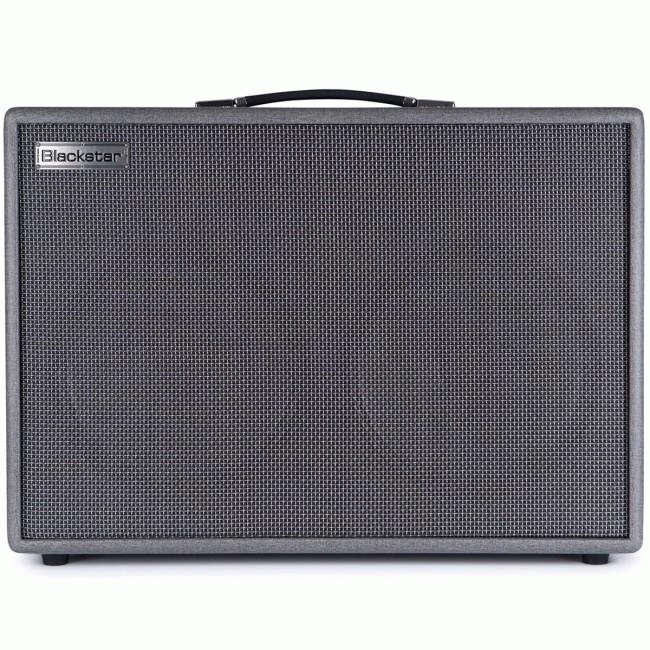
BLACKSTAR SILVERLINE 100 WATT COMBO 1X12
Silverline guitar amplifiers marry boutique character, effortless tonal tweaking and next-level digital processing power to create the most attractive, best sounding and most responsive digital amplifiers available today.Finally, a boutique, digital amp without compromise.Forget gear that claims ‘real-amp tone’ and get back to playing real amps, the Silverline series.
Brand: Blackstar
Category: Arts & Entertainment > Hobbies & Creative Arts > Musical Instrument & Orchestra Accessories > Musical Instrument Amplifiers > Guitar Amplifiers